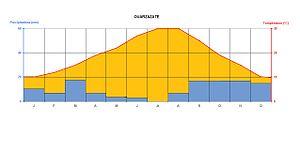
Le climat du Maroc peut être divisé en sept sous-zones, déterminées par les différentes influences que subit le pays : influences océaniques, méditerranéennes, montagnardes, continentales et désertiques.